Anglican Diocese of the Northern Territory

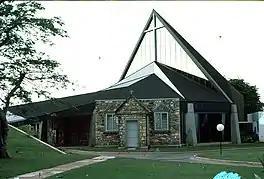
The surviving porch of the original church standing in front of the new cathedral in 1978. Author:

Before the church was constructed, "services were held in the town hall and the courthouse", attended by the "Anglican community of Palmerston", as the town of Palmerston did not officially become known as Darwin until 1913 and was not given city status until 1959. In 1900, the Diocese of Carpentaria was formed, and Bishop Gilbert White was consecrated as the first bishop of the diocese. He first visited Palmerston and the Northern Territory in February 1901 and in that year "a committee was set up to purchase a block of land for a church".